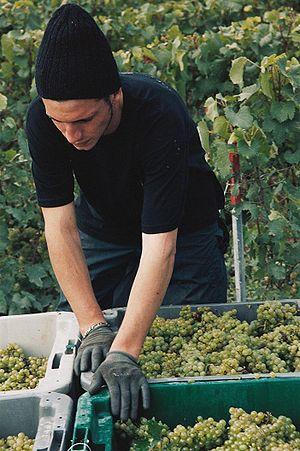
Le vin blanc est un vin produit par la fermentation alcoolique du moût des raisins à pulpe non colorée et à pellicule blanche ou noire. Il est traité de façon à conserver une couleur jaune transparente au produit final. La grande variété des vins blancs provient de la grande quantité de cépages, des modes de vinification, mais aussi du taux de sucre résiduel.